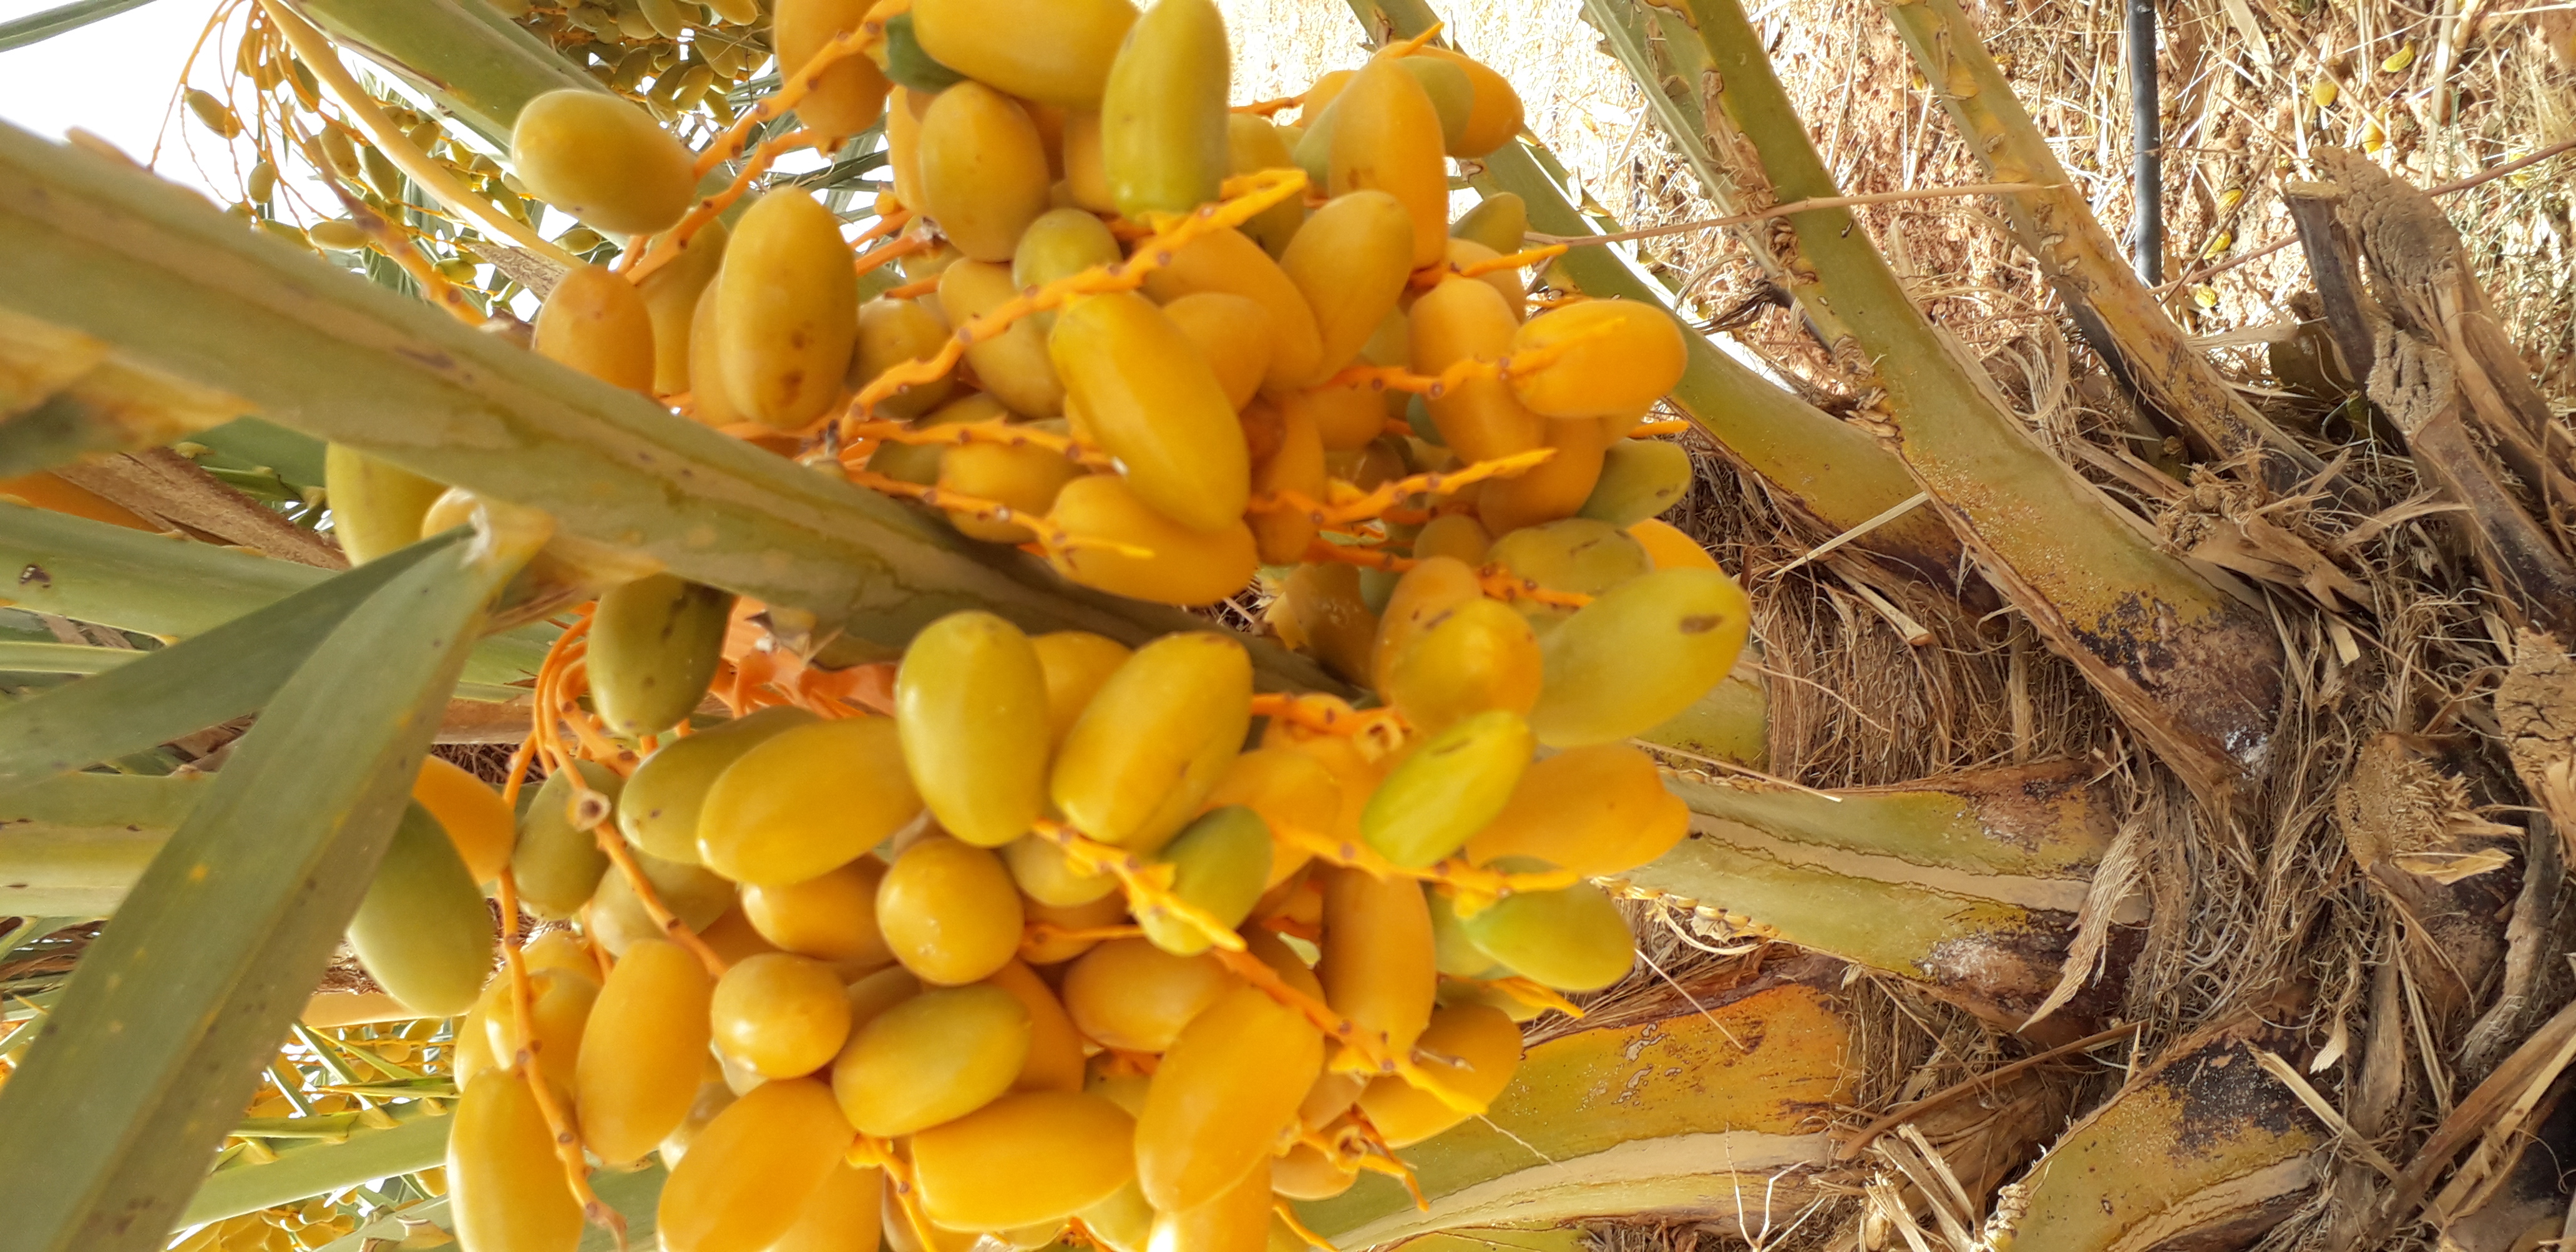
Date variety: kholt